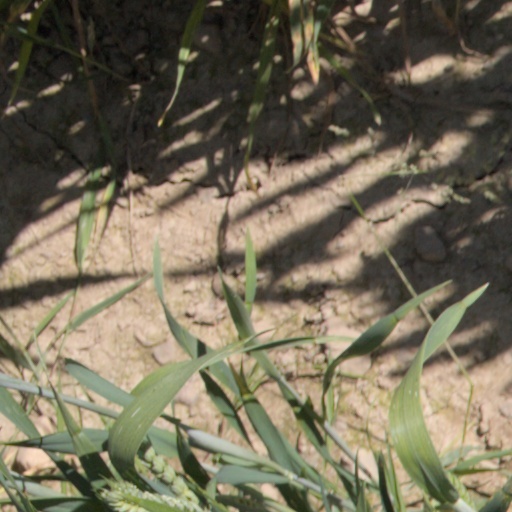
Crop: wheat